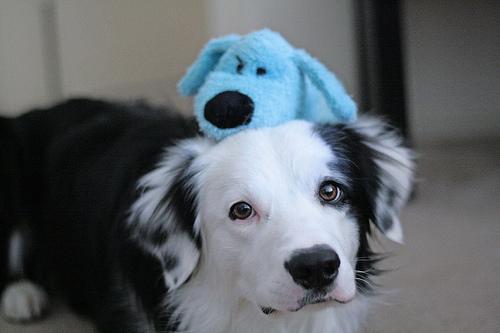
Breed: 2594-n000109-Border_collie